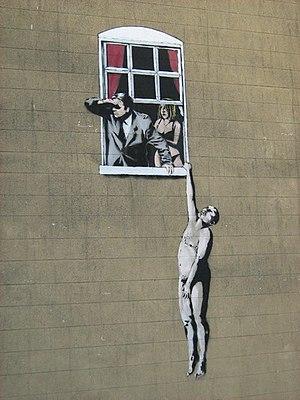
Well Hung Lover également appelé Naked Man Hanging From Window, ou simplement Naked Man, est une peinture murale de l'artiste de rue anonyme Banksy, réalisée sur un mur de Frogmore Street à Bristol, en Angleterre.